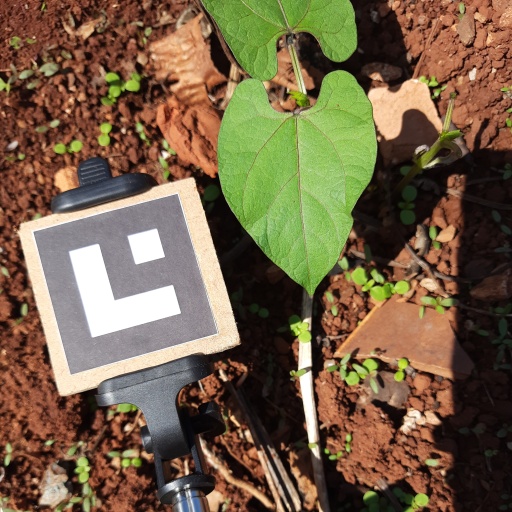
Observations: wavy surface, no eating holes, under sunlight